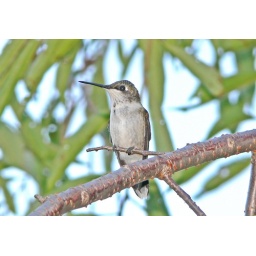
This female Ruby-throated Hummingbird was sitting in a cherry tree near the sugar water feeder. Kunkletown, PA.